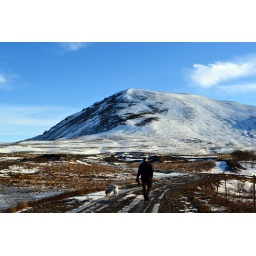
Man and a dog walking in the peace